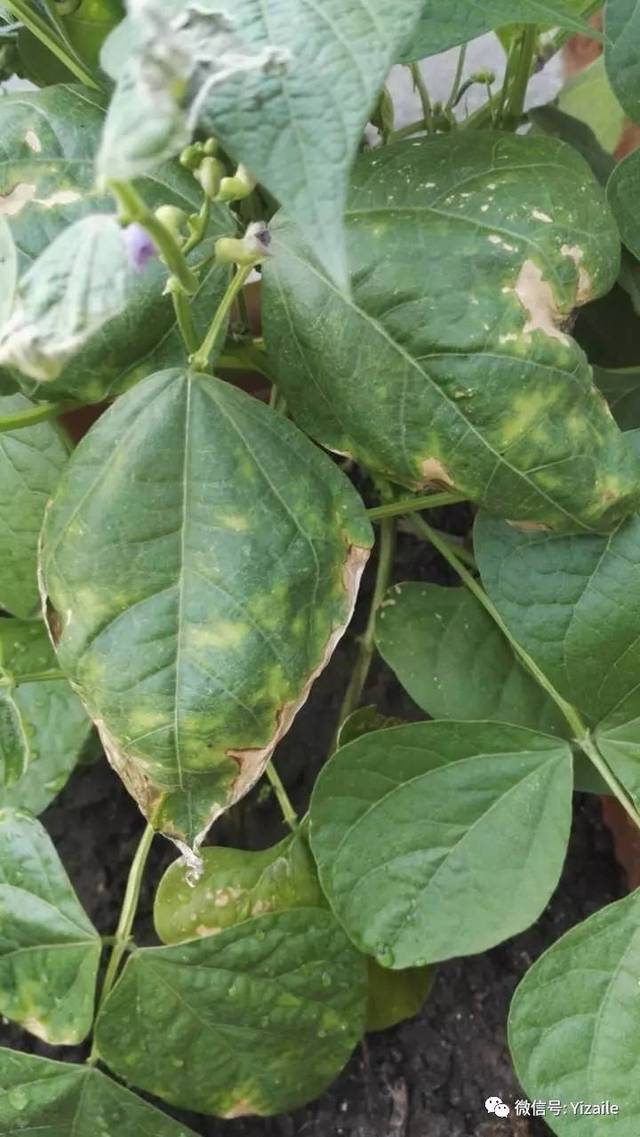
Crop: unknown
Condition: bean